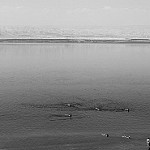
Label: B & W